William Dowell (Royal Navy officer)

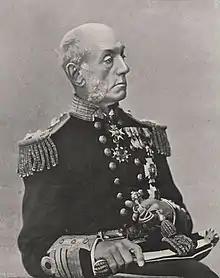

Admiral Sir William Montagu Dowell (2 August 1825 – 27 December 1912) was a Royal Navy officer who served as Commander-in-Chief, Devonport.